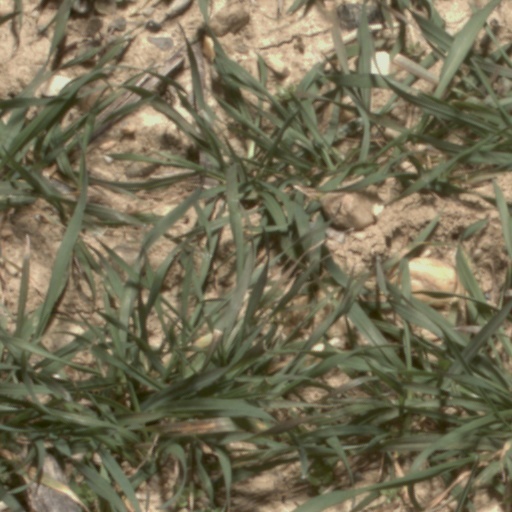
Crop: wheat